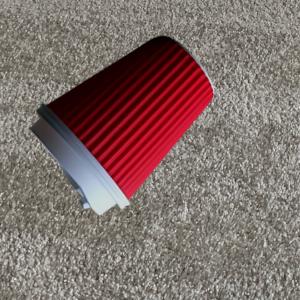
Label: cups